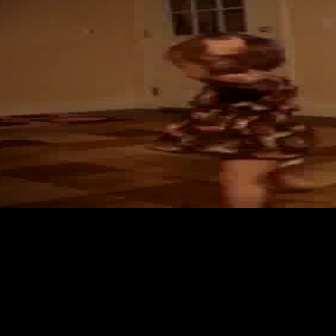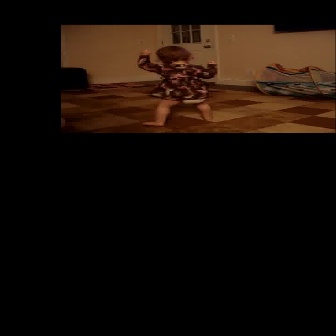
  Please identify the target specified by the bounding box [140,31,315,205] in the first image and locate it in the second image. Return the coordinates in [x_min,y_min,x_max,y_max] format.
Answer: [137,45,217,126]